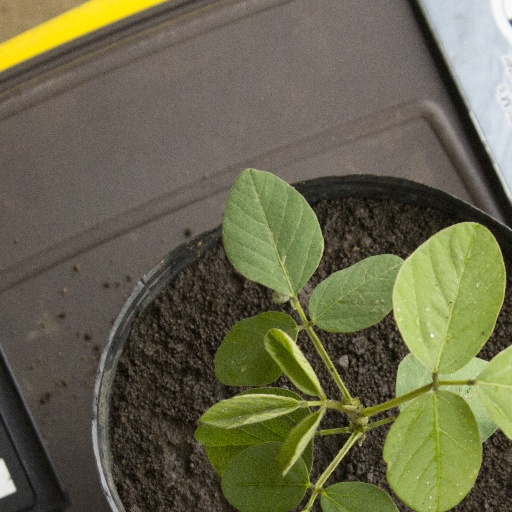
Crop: soybean